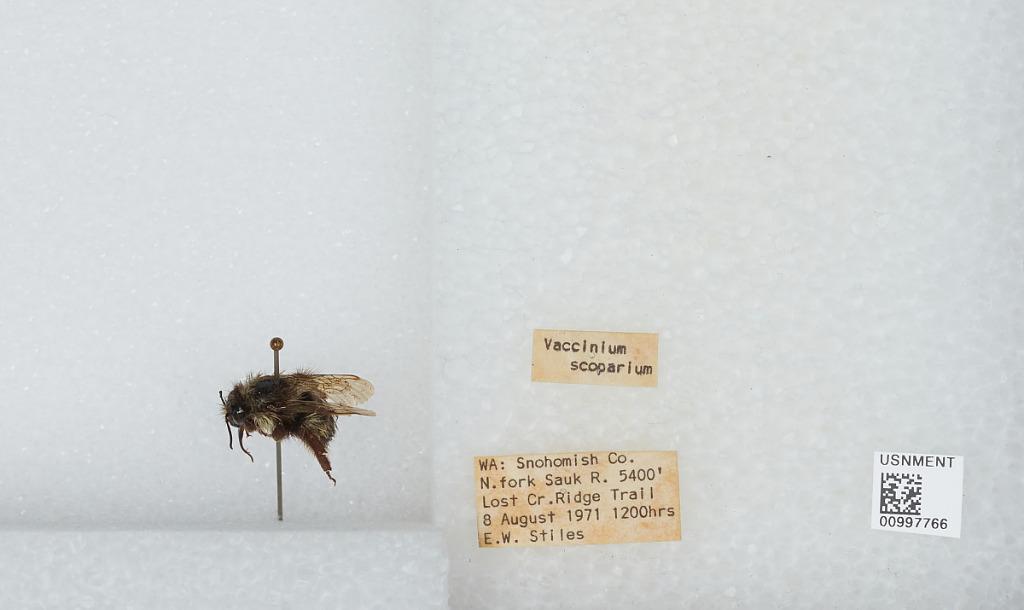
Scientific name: Bombus (Pyrobombus) flavifrons Cresson
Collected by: E. Stiles
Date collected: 1971-8-8
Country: United States
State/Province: Washington
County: Snohomish
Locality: North Fork Sauk River, Lost Creek Ridge Trail
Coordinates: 48.0936, -121.336